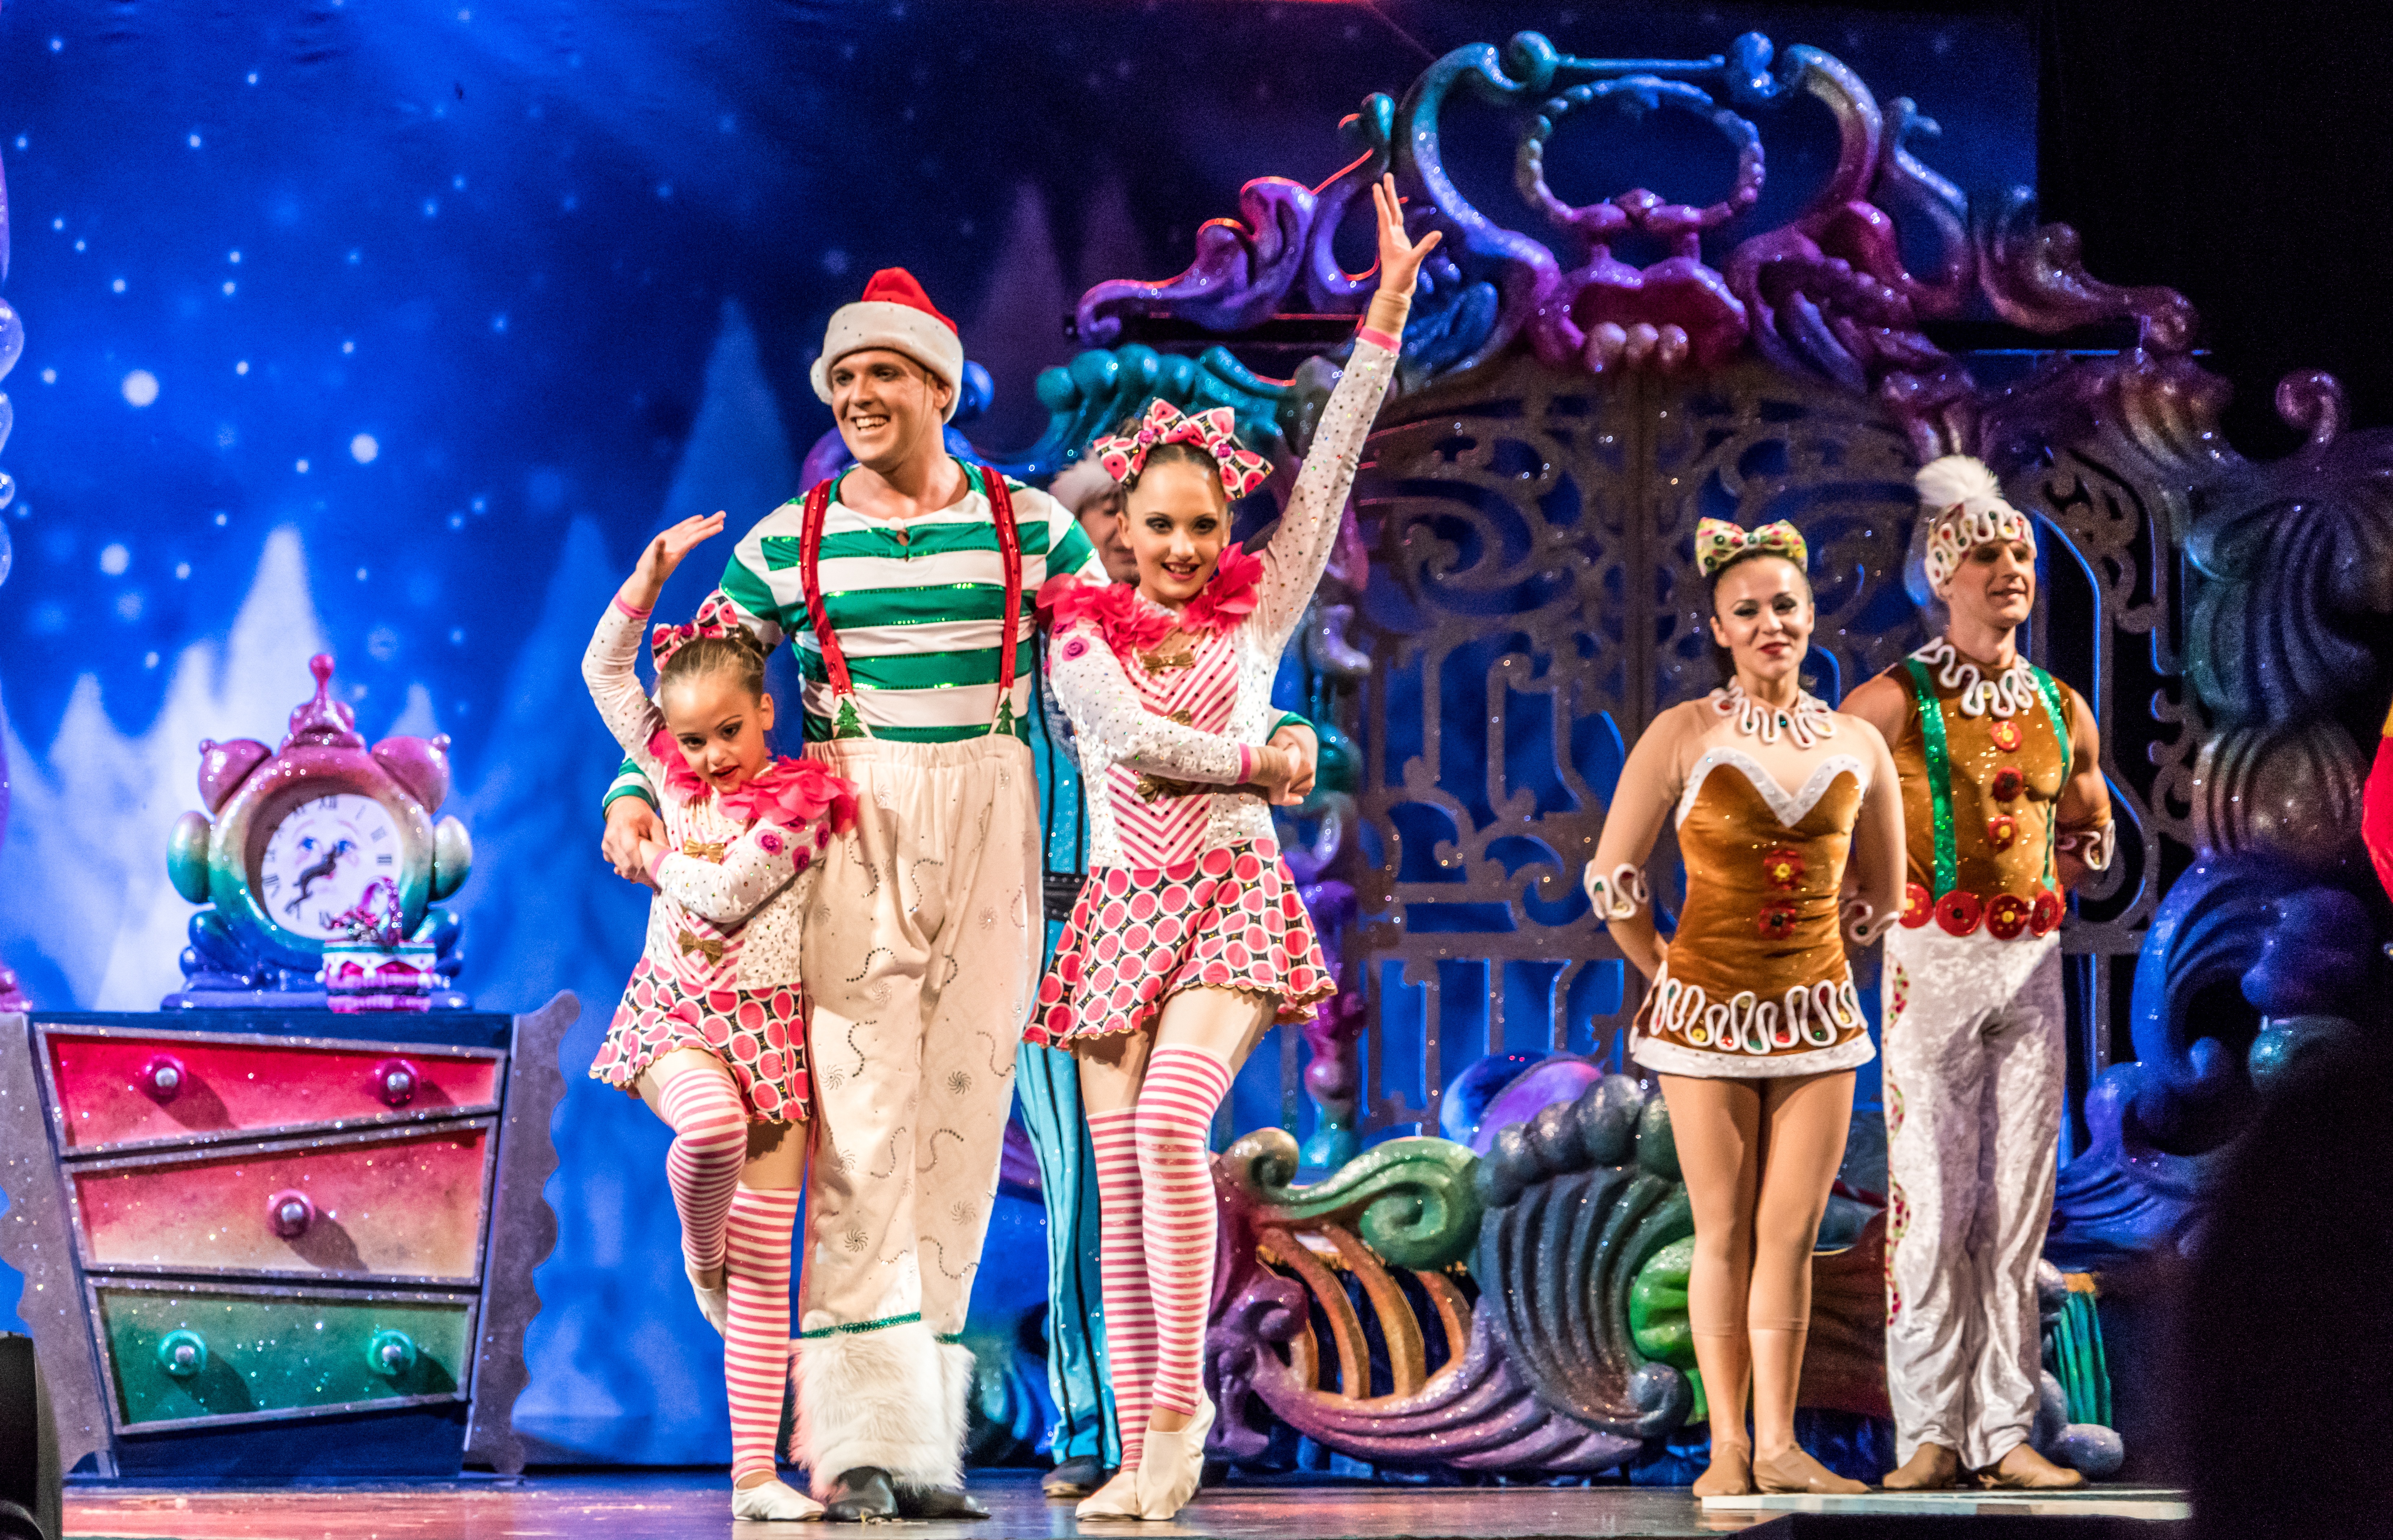
man, person, people, woman, dance, portrait, show, hat, smile, dancer, performance art, caucasian, theatre, stage, happy, performance, event, circus, xmas, florida, orlando, entertainment, costumes, acrobats, performing arts, gaylord palms, musical theatre, christmas show, holiday show, cirque du soleil, theatrical scenery